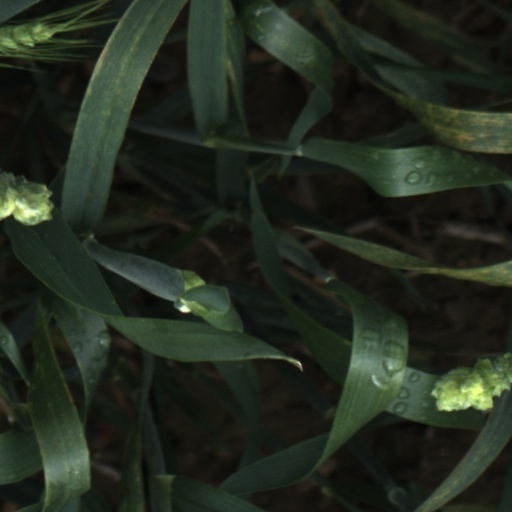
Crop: wheat